Battle of Achelous (917)

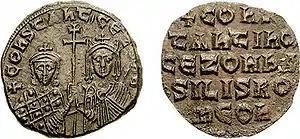
Zoe of Byzantium and her son, emperor Constantine VII

By 917, after a series of successful campaigns, the Byzantine Empire had stabilized its eastern borders, and the generals John Bogas and Leo Phocas were able to gather additional troops from Asia Minor to reinforce the imperial "tagmata" and the European thematic troops, gathering a force of some 60,000 men. This was a very large army by contemporary standards, and its goal was the elimination of the Bulgarian threat from the north. The Byzantine commanders were convinced that their strategy would be successful. Morale was raised as the soldiers vowed by the miraculous Cross to die for one another. The spirit of the army was further raised as the troops were paid in advance and a fleet commanded by Romanus Lecapenus set off to the north at the mouth of the Danube. The Byzantines had tried to pay some Pecheneg tribes to attack, but Romanus would not agree to transport them across the Danube, and instead, they attacked Bulgarian territory on their own.